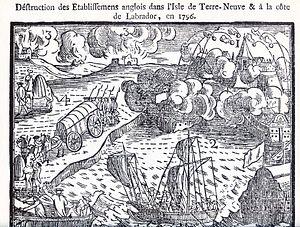
Iconographie illustrant la razzia de la Marine française commandée par le contre-amiral Joseph de Richery sur les établissements anglais de Terre-Neuve en 1796.
Cet article traite des événements qui se sont produits durant l'année 1796 au Bas-Canada.
Cette page concerne l'année 1796 du calendrier grégorien.
Cet article traite des événements qui se sont produits durant l'année 1796 au Canada.
Joseph de Richery, né le 13 septembre 1757 à Allons dans les Basses-Alpes et mort le 3 nivôse an VII de la République, à Éoulx, actuelle commune de Castellane, est un contre-amiral français, qui s’est particulièrement distingué durant les guerres de la Révolution.
Cet article résume l'histoire de Terre-Neuve qui est maintenant l'un des deux principaux territoires constituant la province canadienne de Terre-Neuve-et-Labrador.
L’expédition à Terre-Neuve était une série de manœuvres de flottes et de débarquements amphibies sur les côtes de Terre-Neuve, Labrador et Saint-Pierre-et-Miquelon effectués par une flotte franco-espagnole pendant les guerres de la Révolution française.
1ᵉʳ au 5 août : en Italie, Bonaparte brise les renforts envoyés au secours de Mantoue : Wurmser est battu à Lonato et à Castiglione, puis forcé de s’enfermer dans Mantoue assiégée.